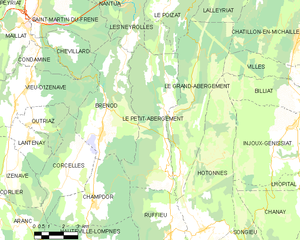
Carte des communes françaises: Le Petit-Abergement